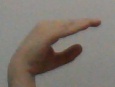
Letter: jeem